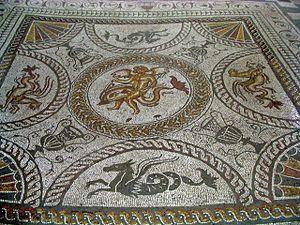
Sir Barrington Windsor Cunliffe CBE FBA FSA, né le 10 décembre 1939, connu sous le nom de Barry Cunliffe, est un archéologue et universitaire britannique. Professeur d'archéologie européenne à l'université d'Oxford de 1972 à 2007, il est depuis 2007 professeur émérite.